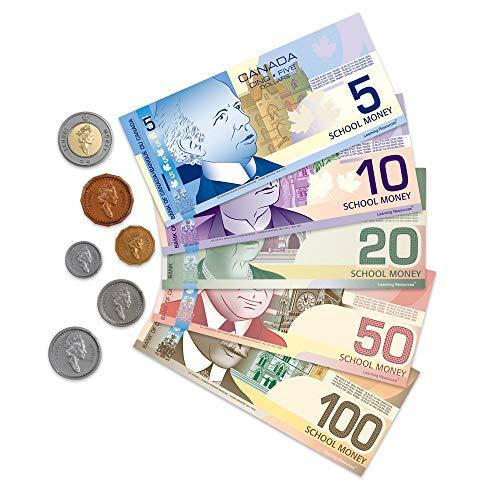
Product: Learning Resources Canadian Currency-X-Change
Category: Office Products | Office & School Supplies | Education & Crafts | Teaching Materials
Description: Includes 110 plastic Canadian coins and 100 Bills, sectioned plastic Money Tray, and bilingual activity guide.
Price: $19.86
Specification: ASIN:B000U3498Q|ShippingWeight:14.9ounces(Viewshippingratesandpolicies)|DomesticShipping:ItemcanbeshippedwithinU.S.|InternationalShipping:ThisitemcanbeshippedtoselectcountriesoutsideoftheU.S.LearnMore|DateFirstAvailable:August4,2007